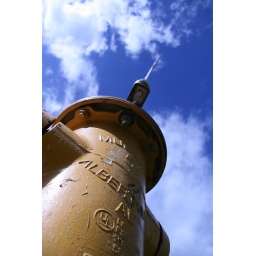
Find something orange and photograph it against a blue background.